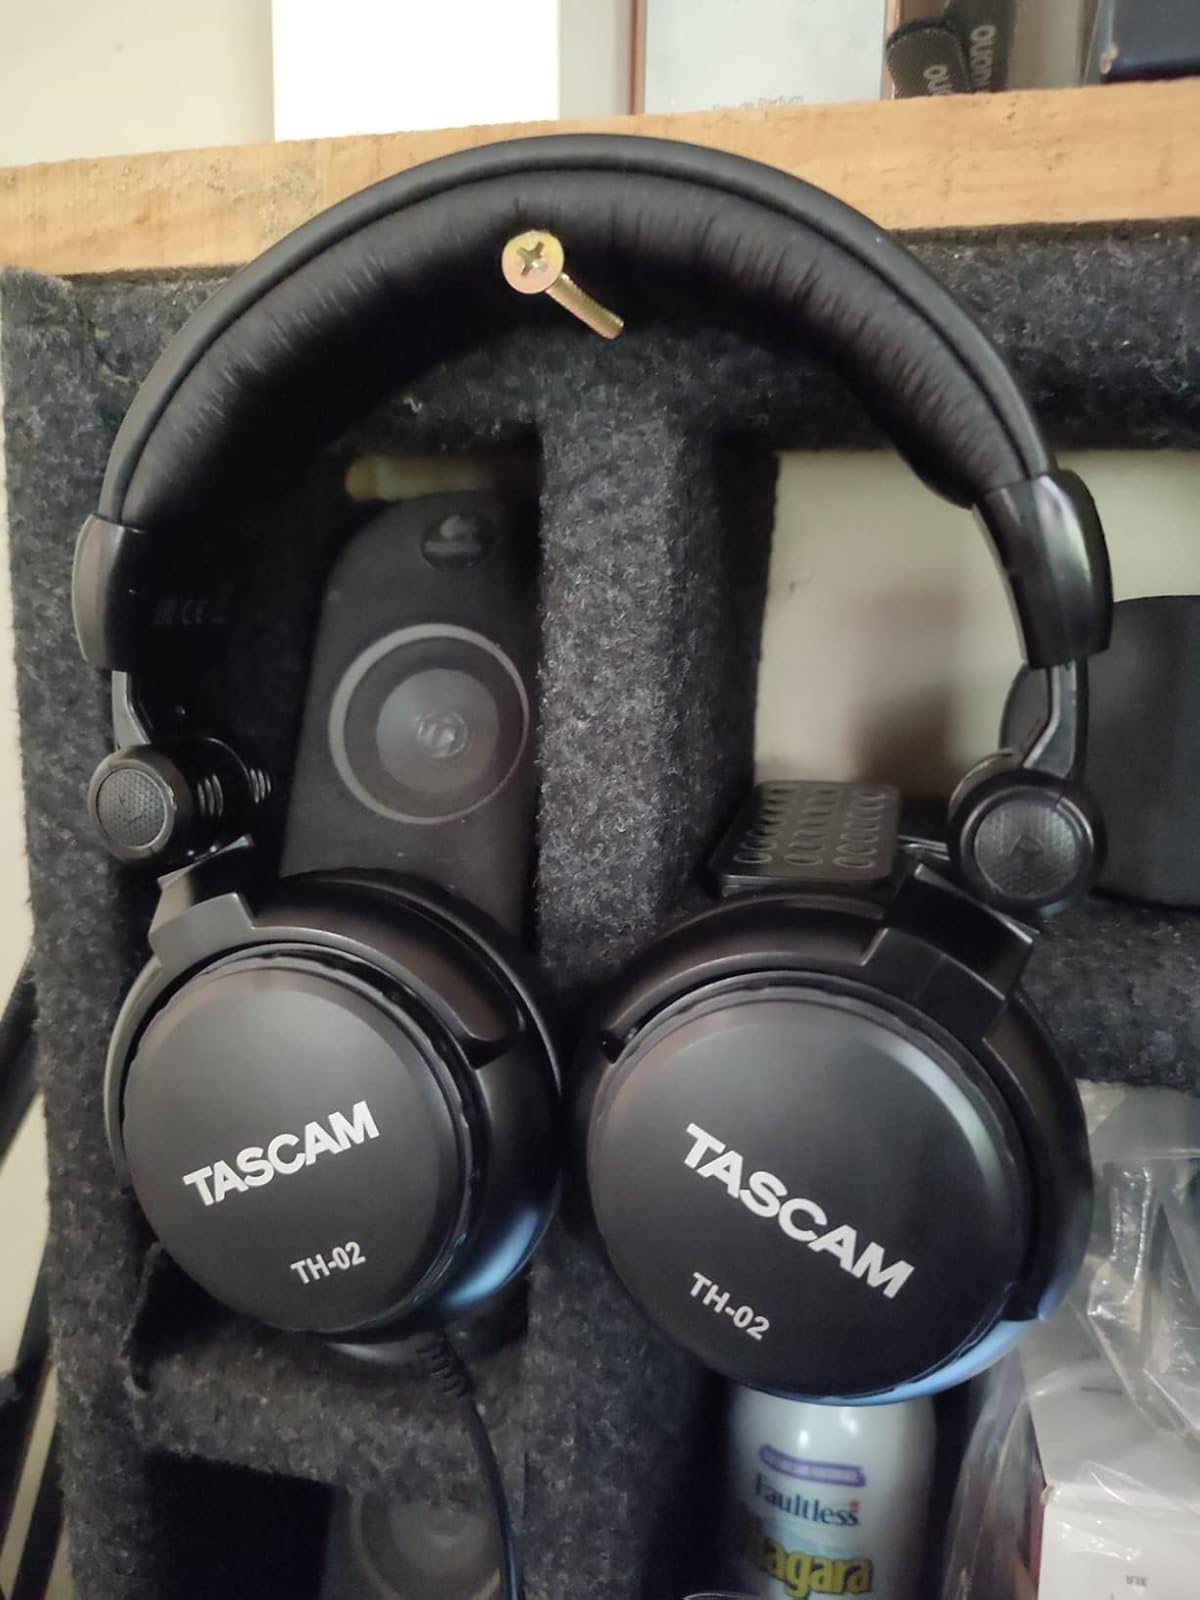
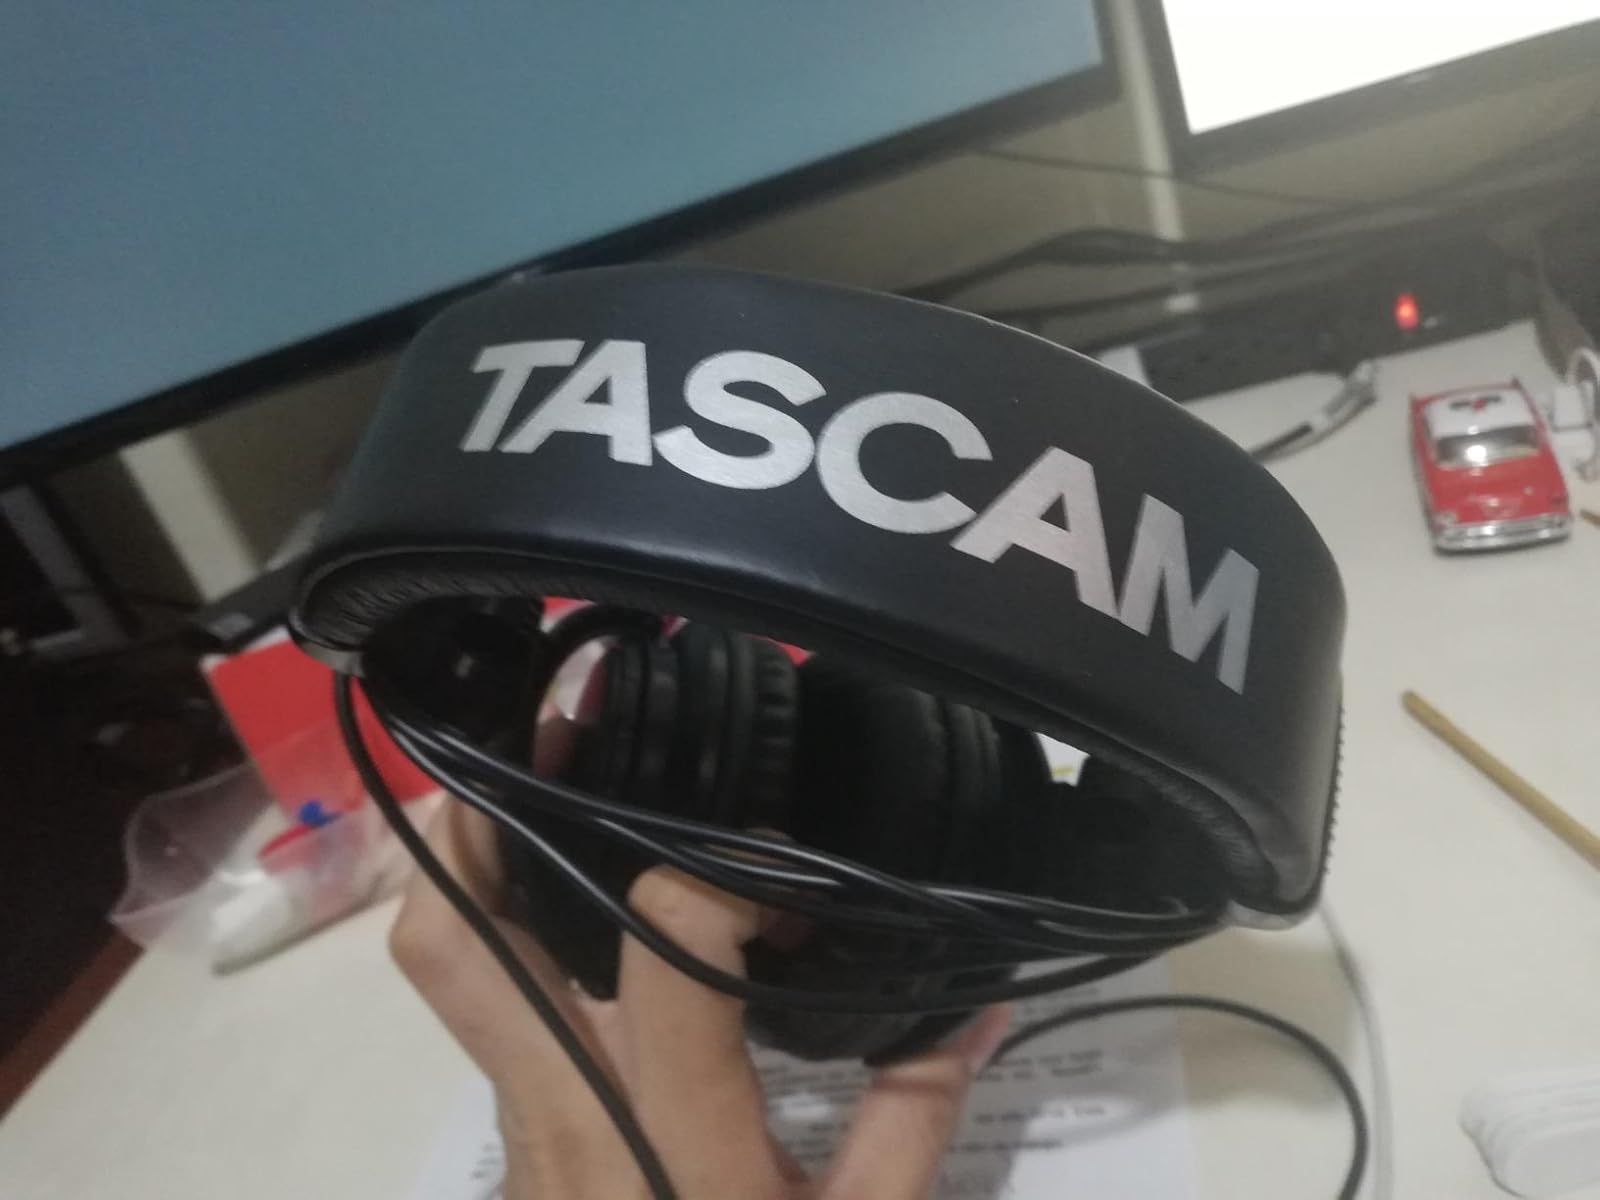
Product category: headphones
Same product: yes